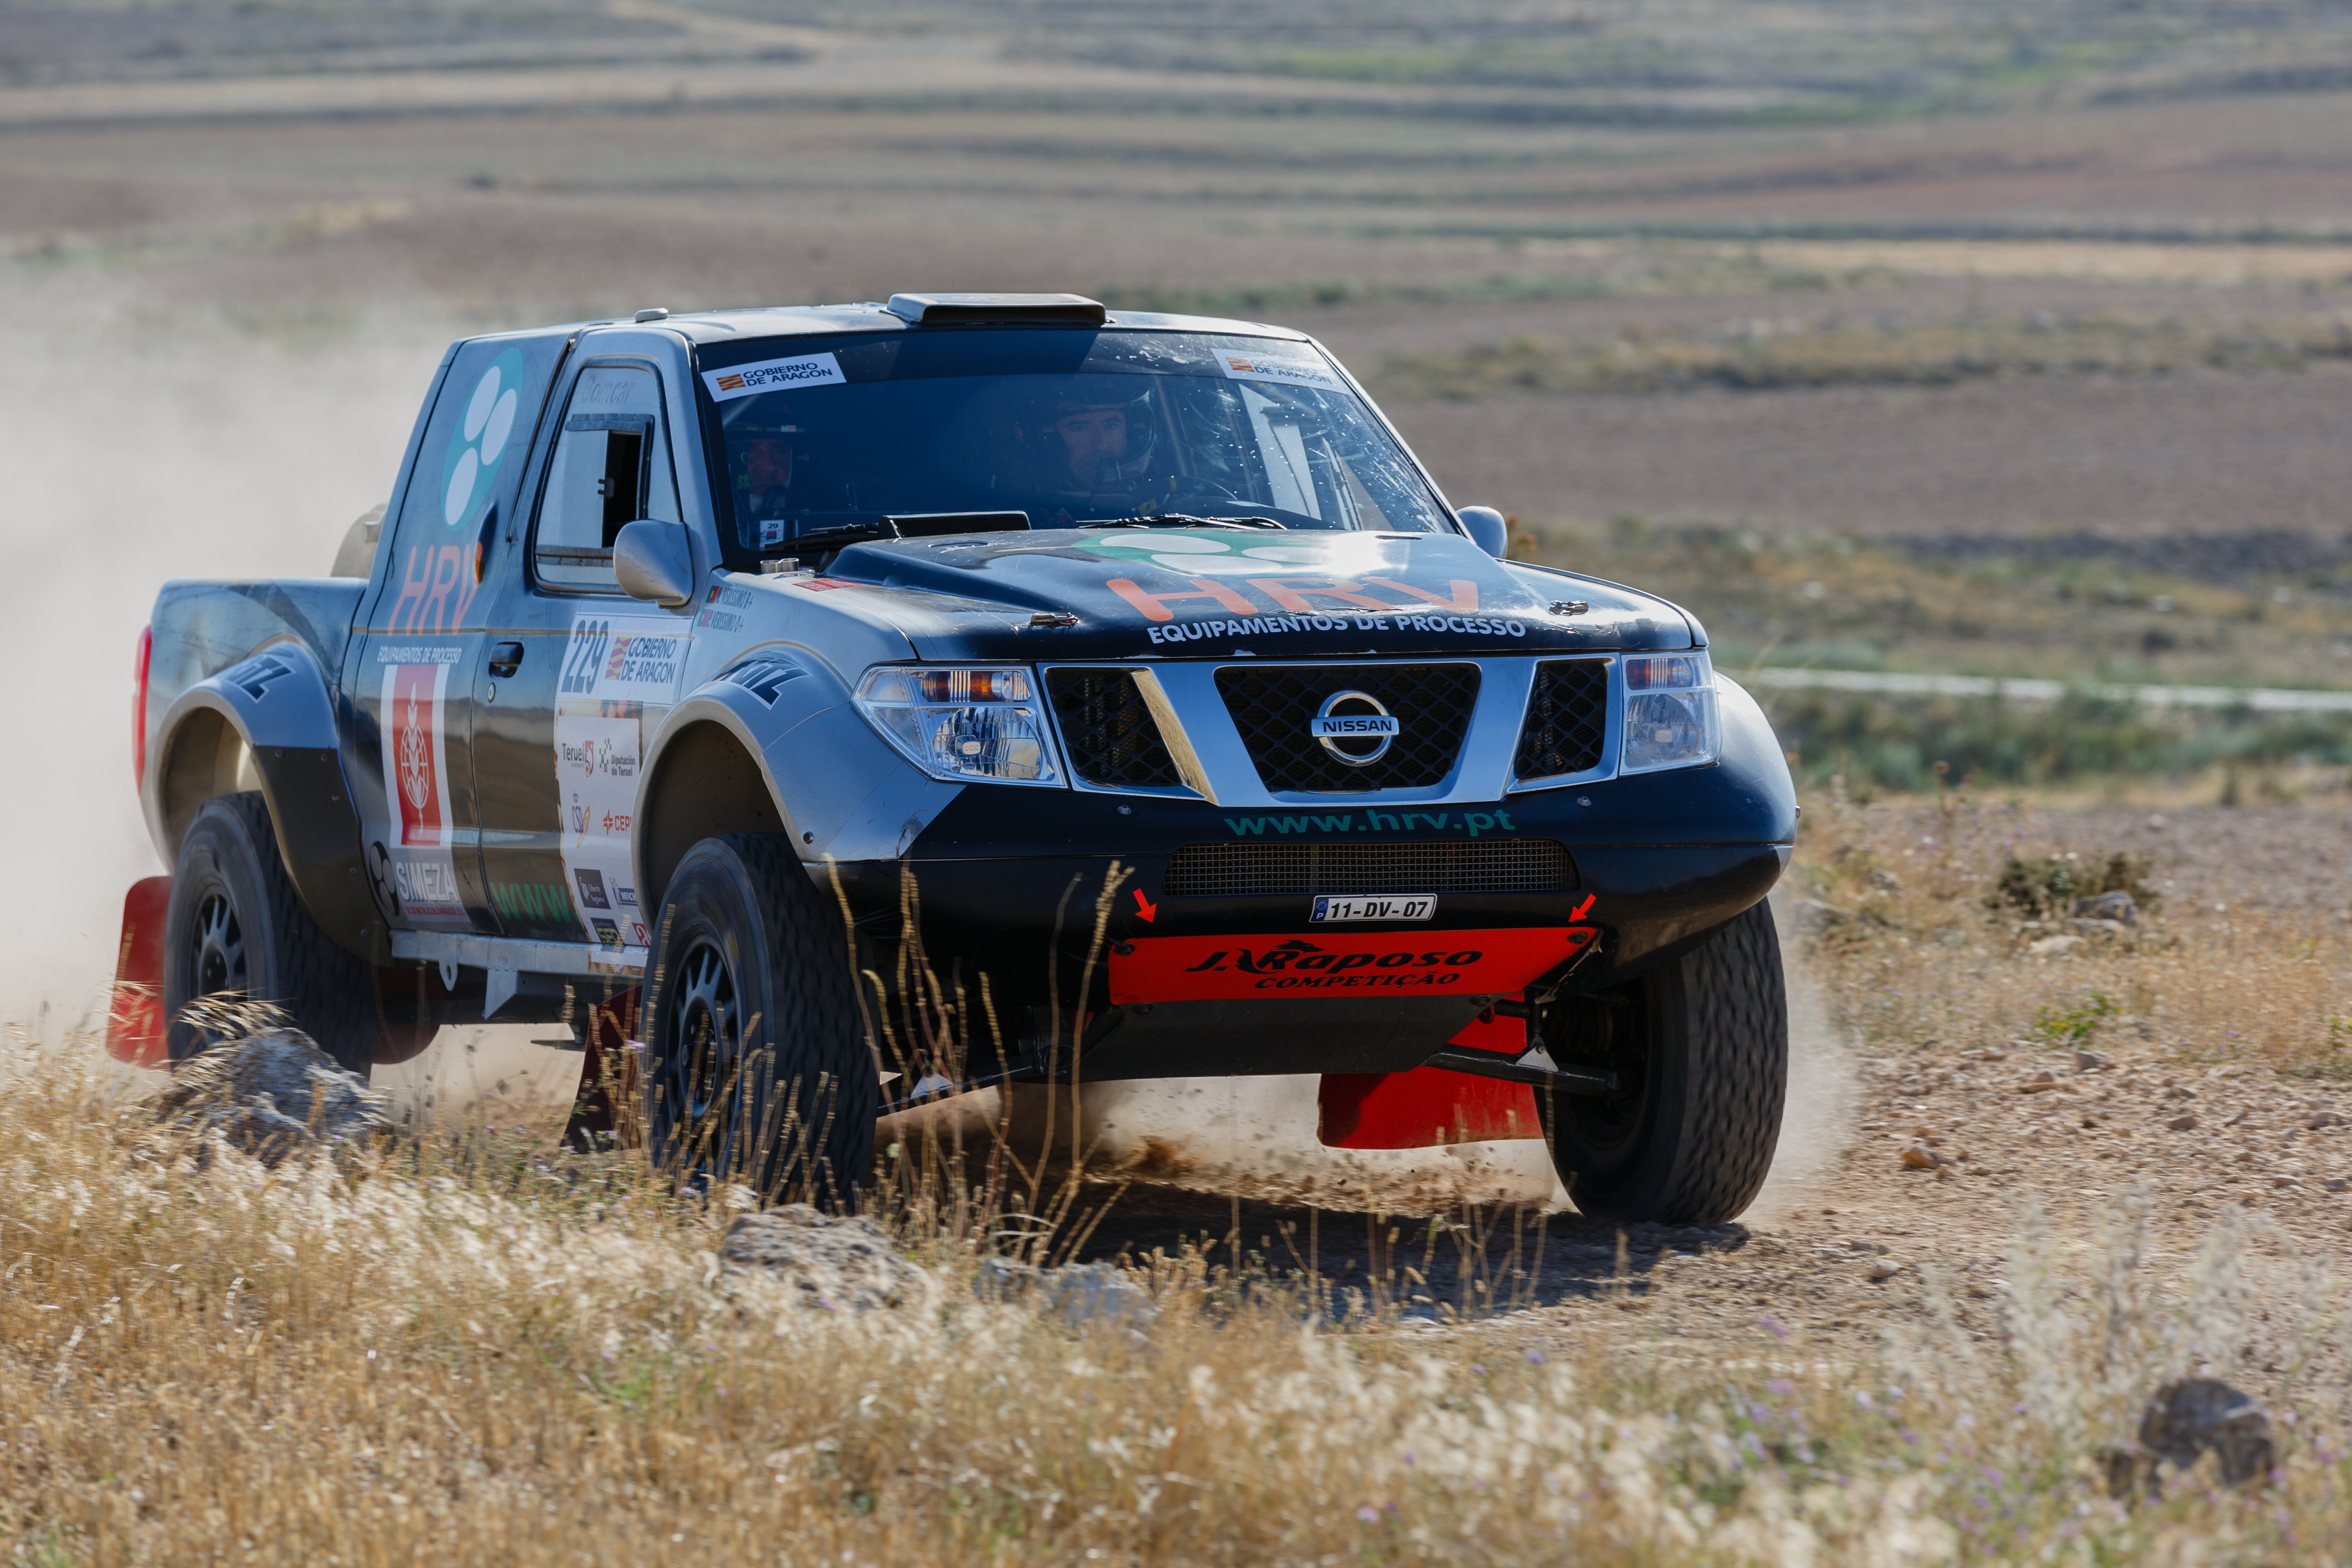
car, vehicle, bumper, spain, sports, racing, low, rally, motorsport, nissan, pickup truck, off road vehicle, sport utility vehicle, land vehicle, auto racing, automobile make, automotive exterior, off roading, rallying, off road racing, rally raid, argon, montesblancos